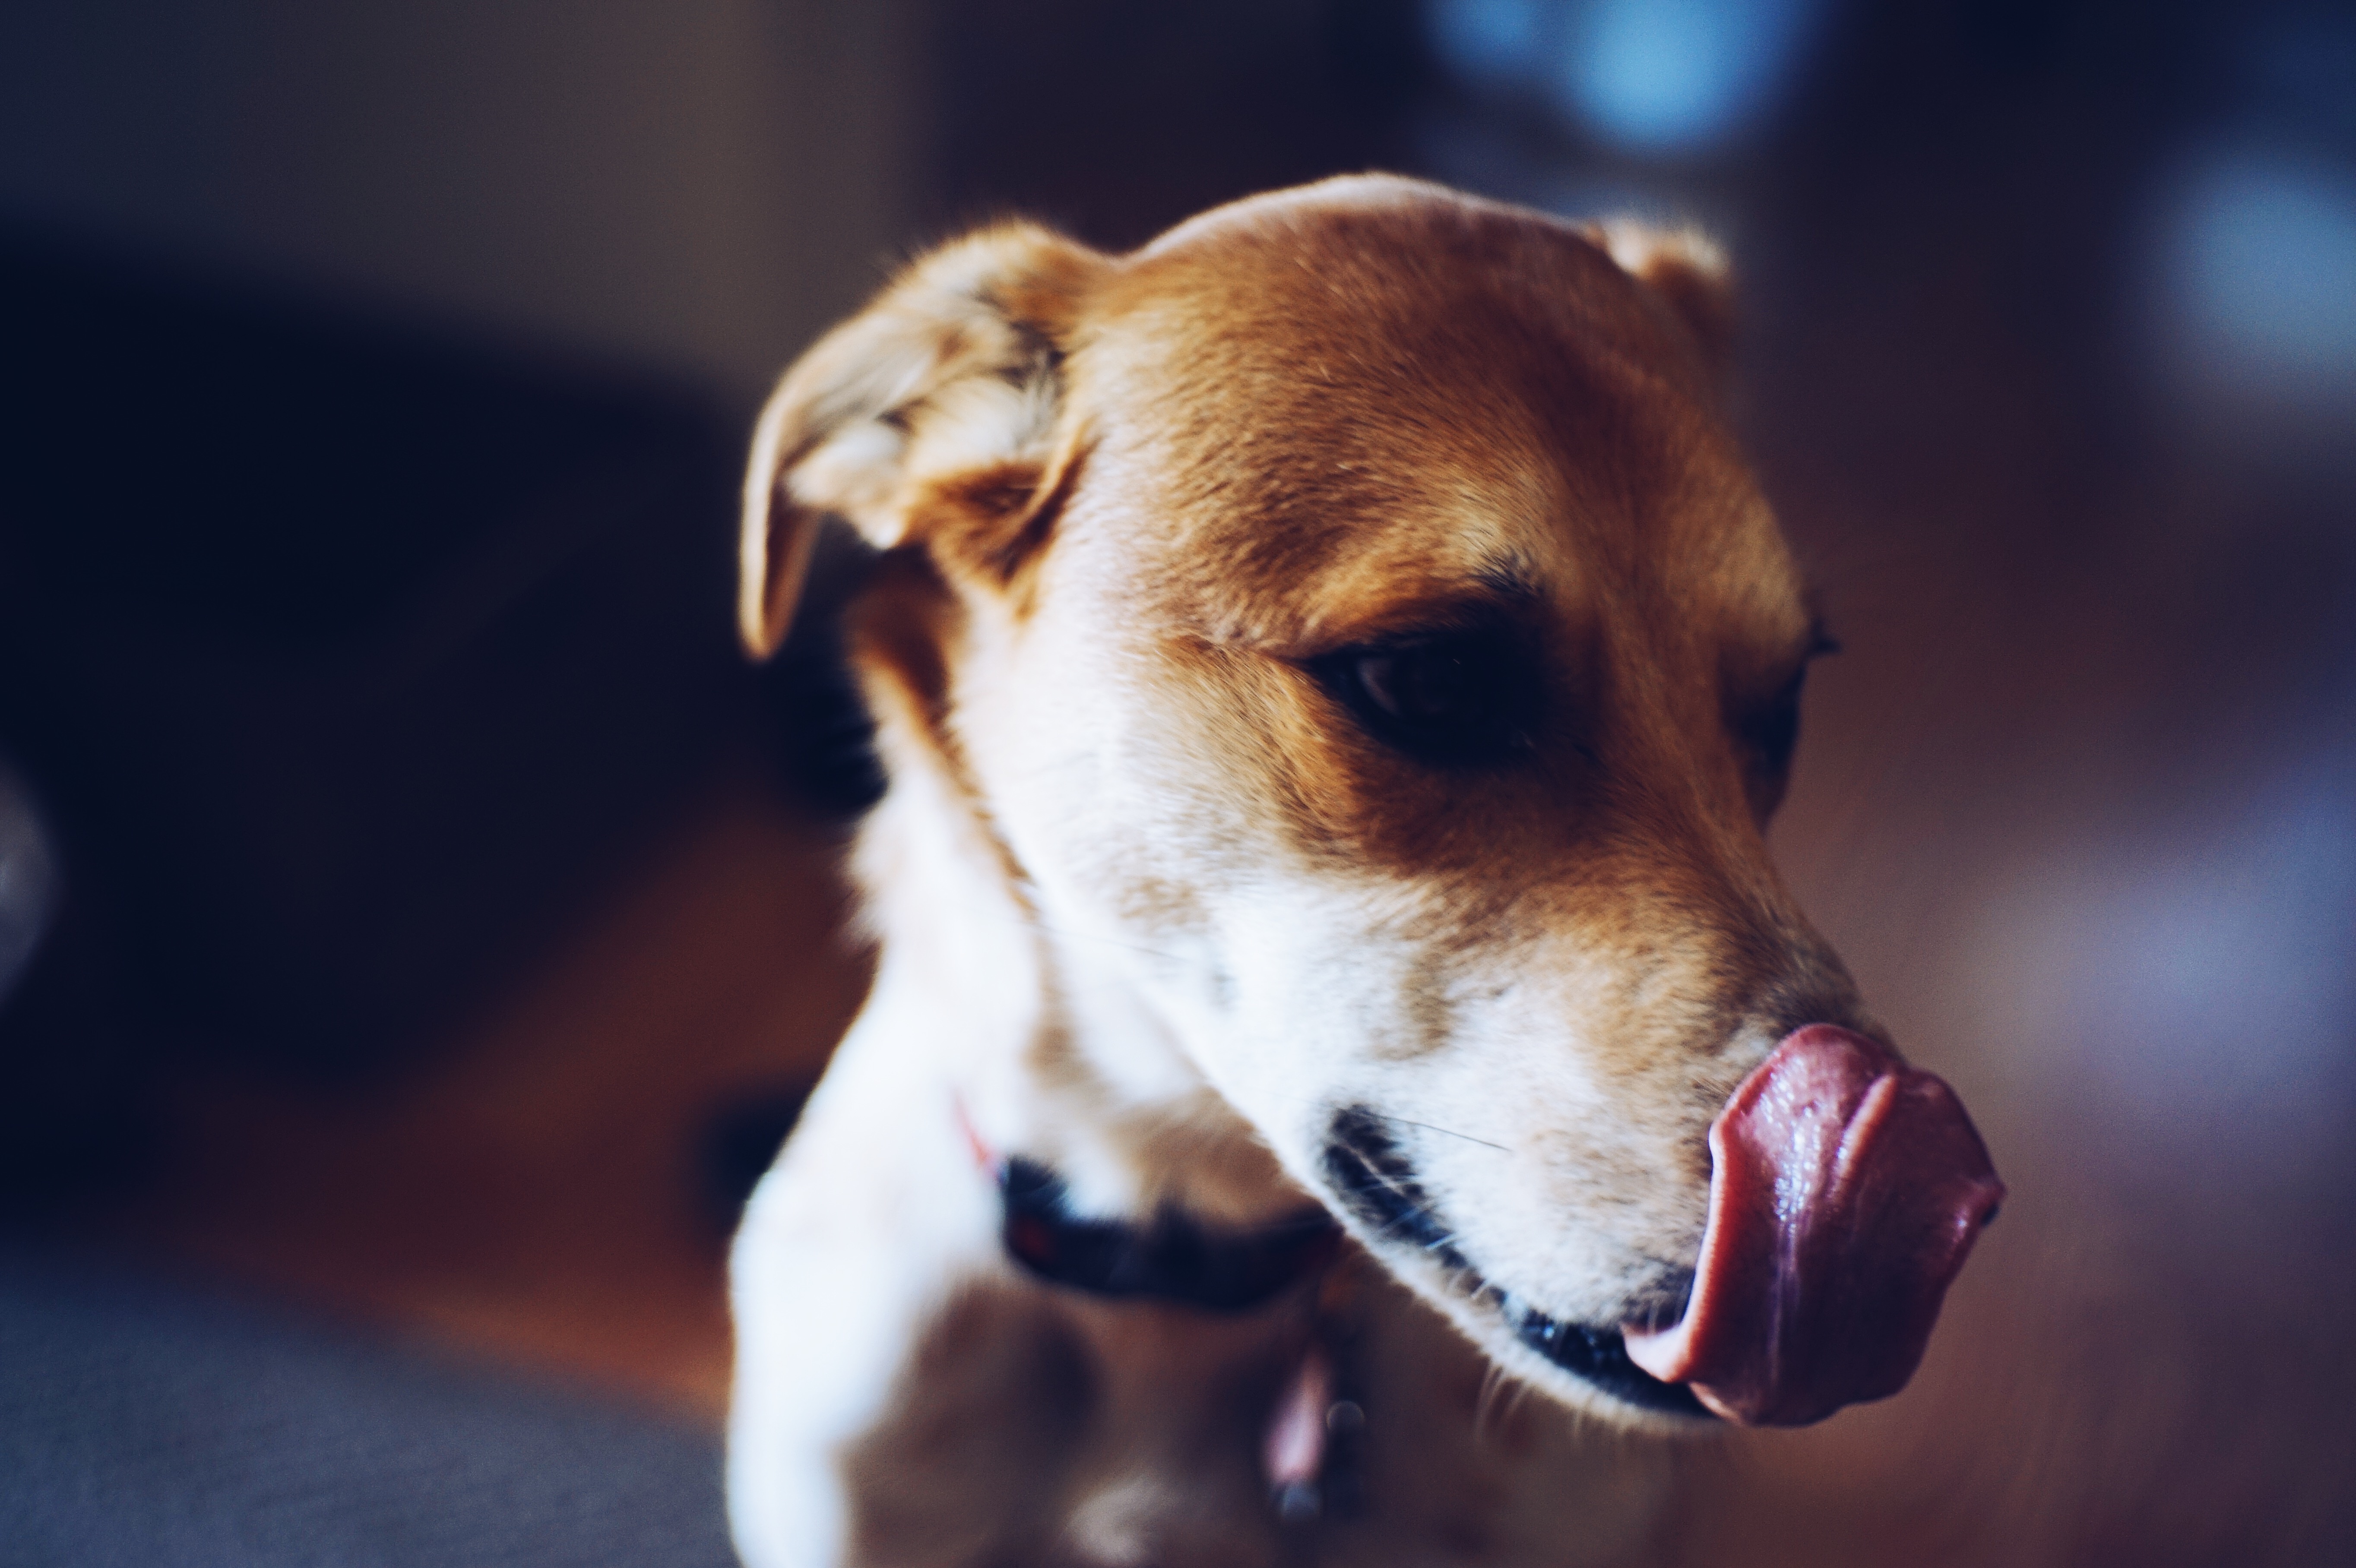
puppy, dog, mammal, close up, nose, vertebrate, beagle, dog like mammal